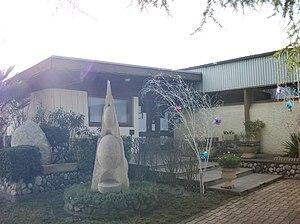
La Mairie
Clarac est une commune française située dans le département de la Haute-Garonne, en région Occitanie.